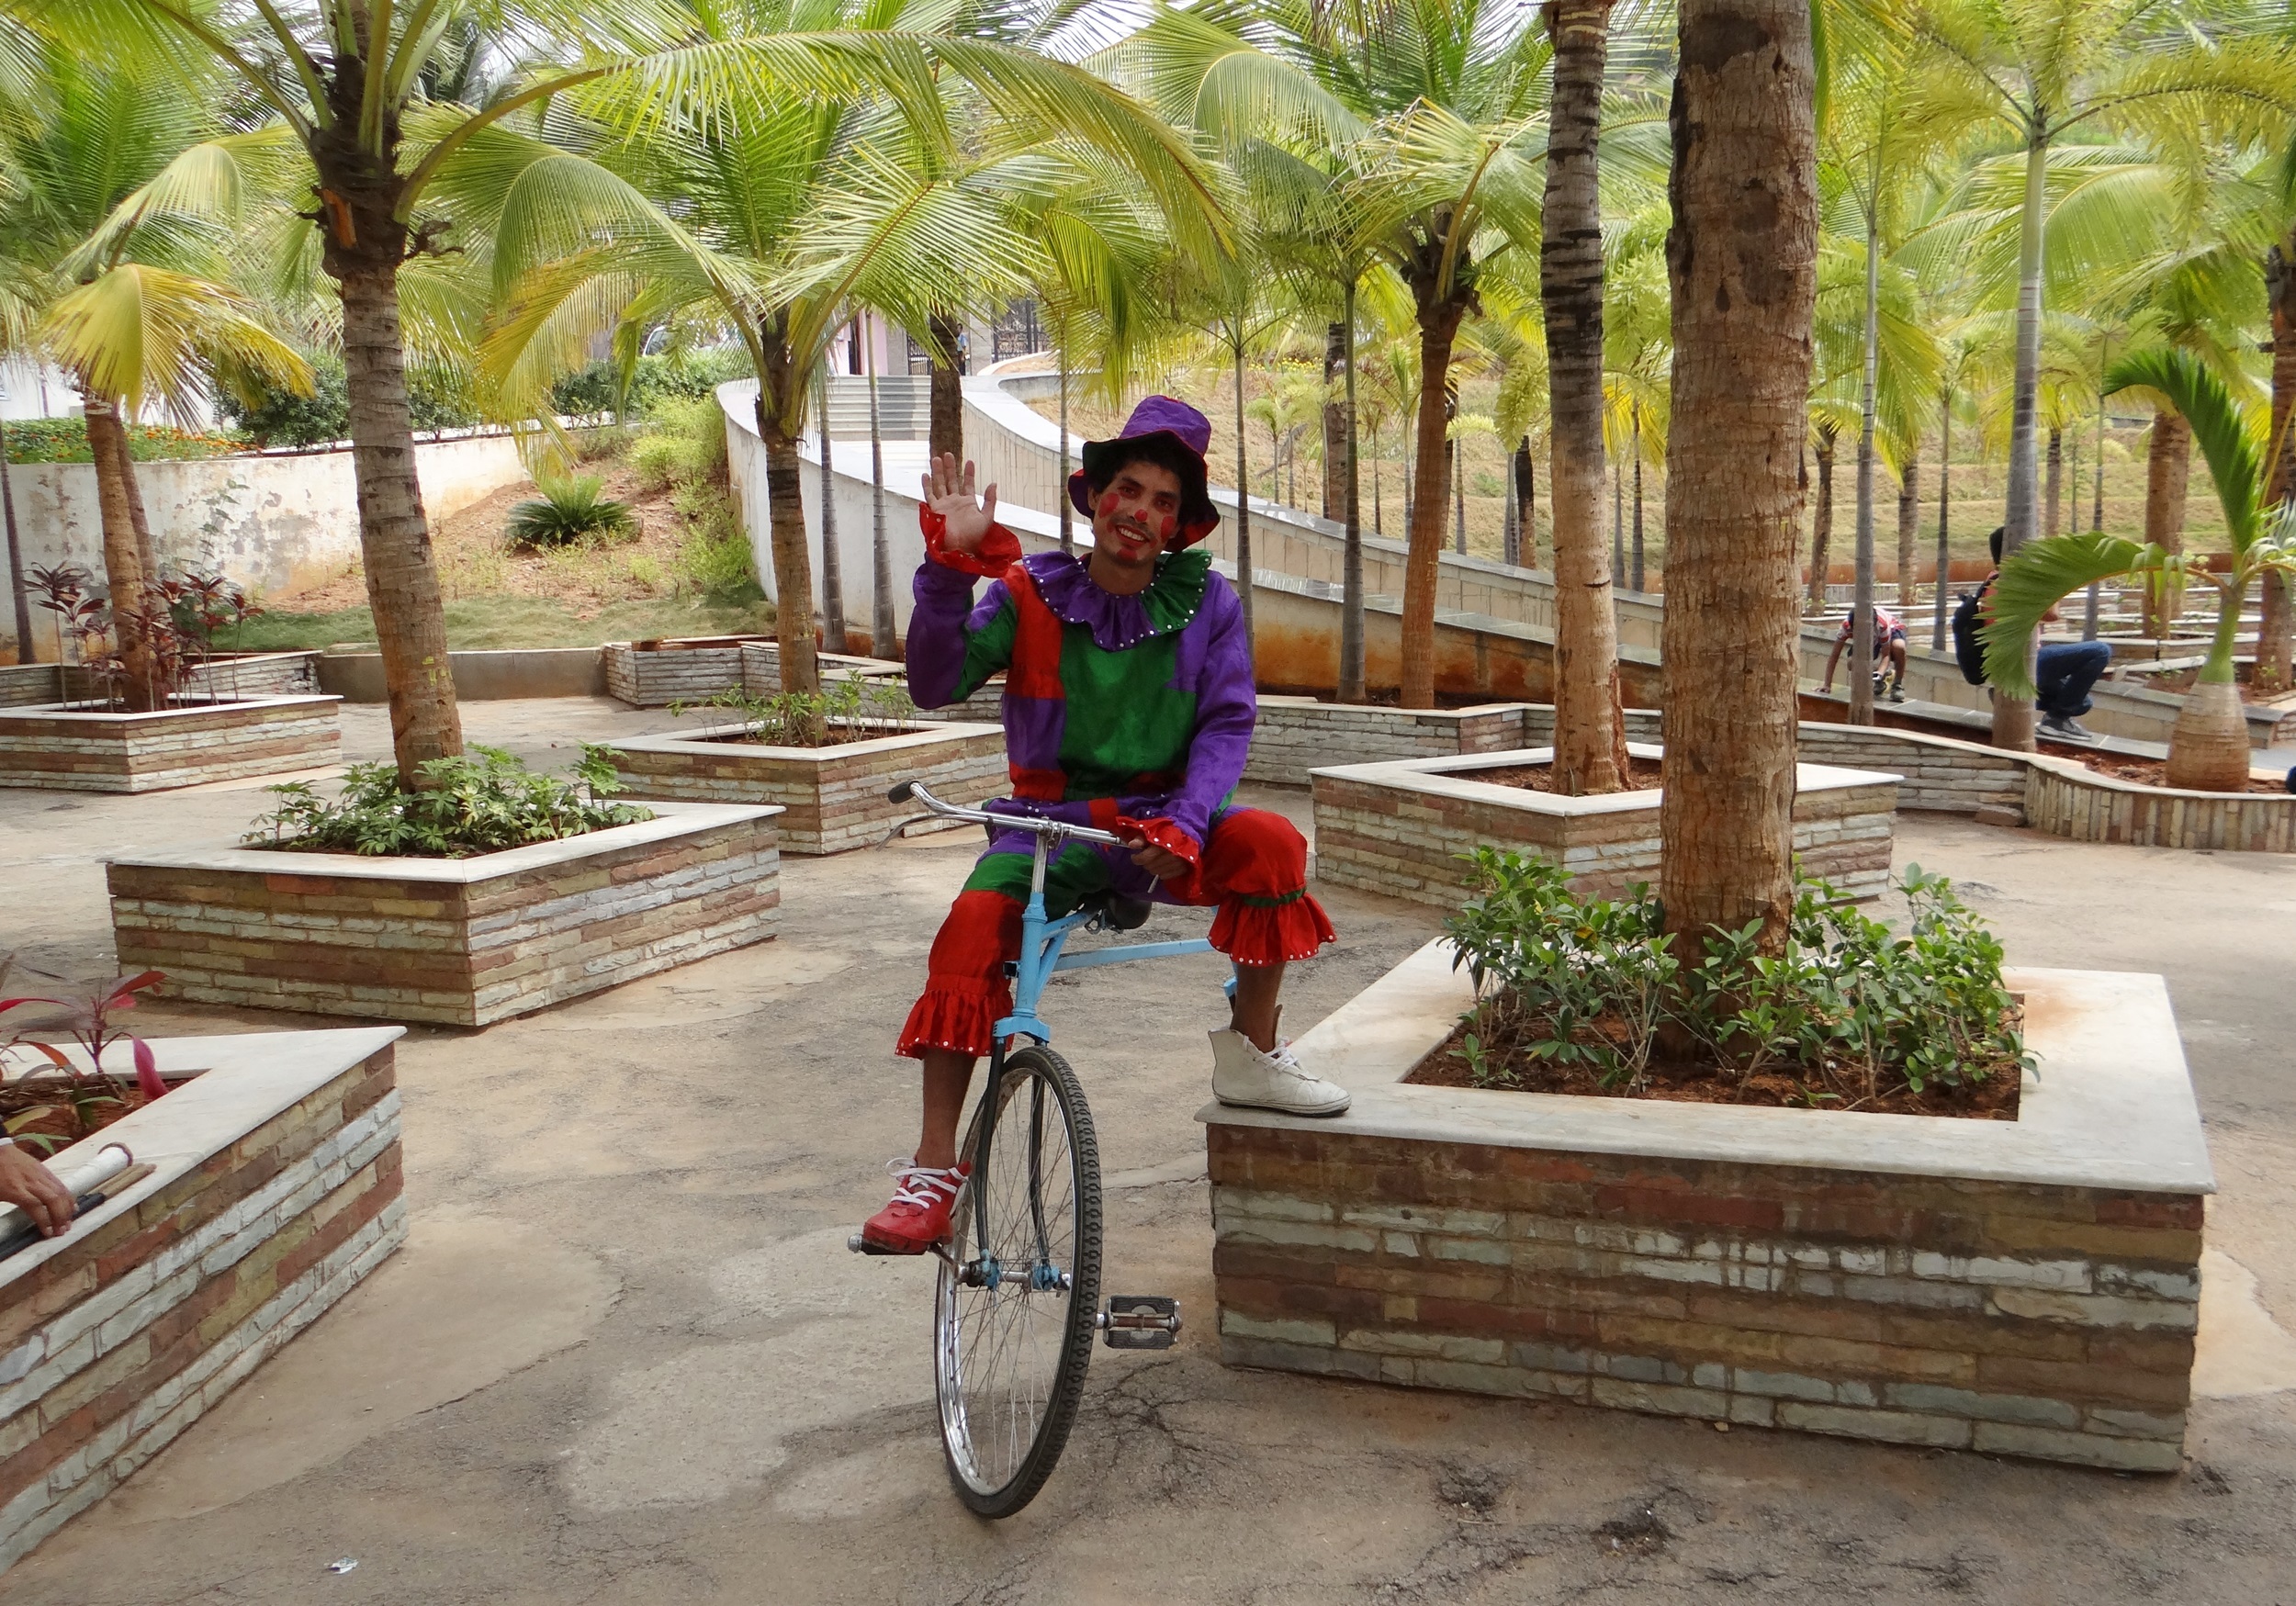
man, person, male, vehicle, tourism, cycle, clown, funny, india, bangalore, character, costume, film city